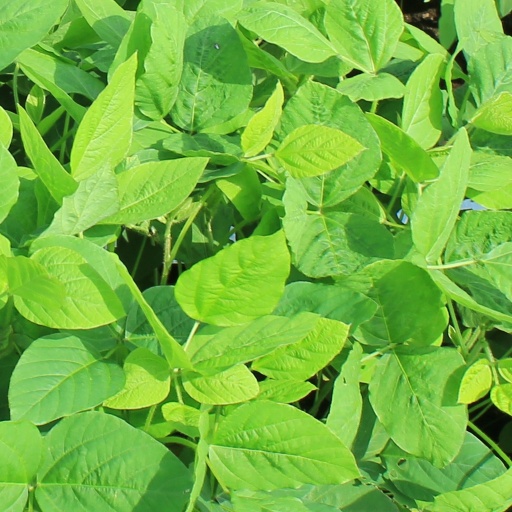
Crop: soybean